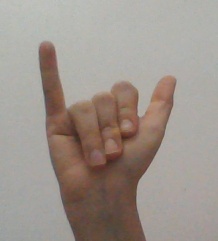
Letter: ya